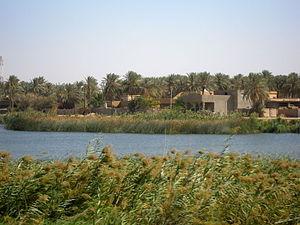
Les bois de dattiers et le fleuve.